Neil Whitaker

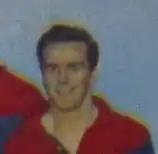

Neil Whitaker (9 April 1931 – 4 October 2008) was an Australian rules footballer who played with Melbourne in the Victorian Football League (VFL).